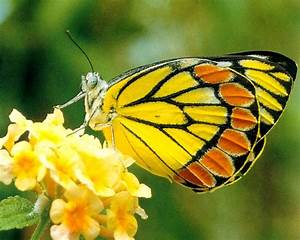
Label: farfalla